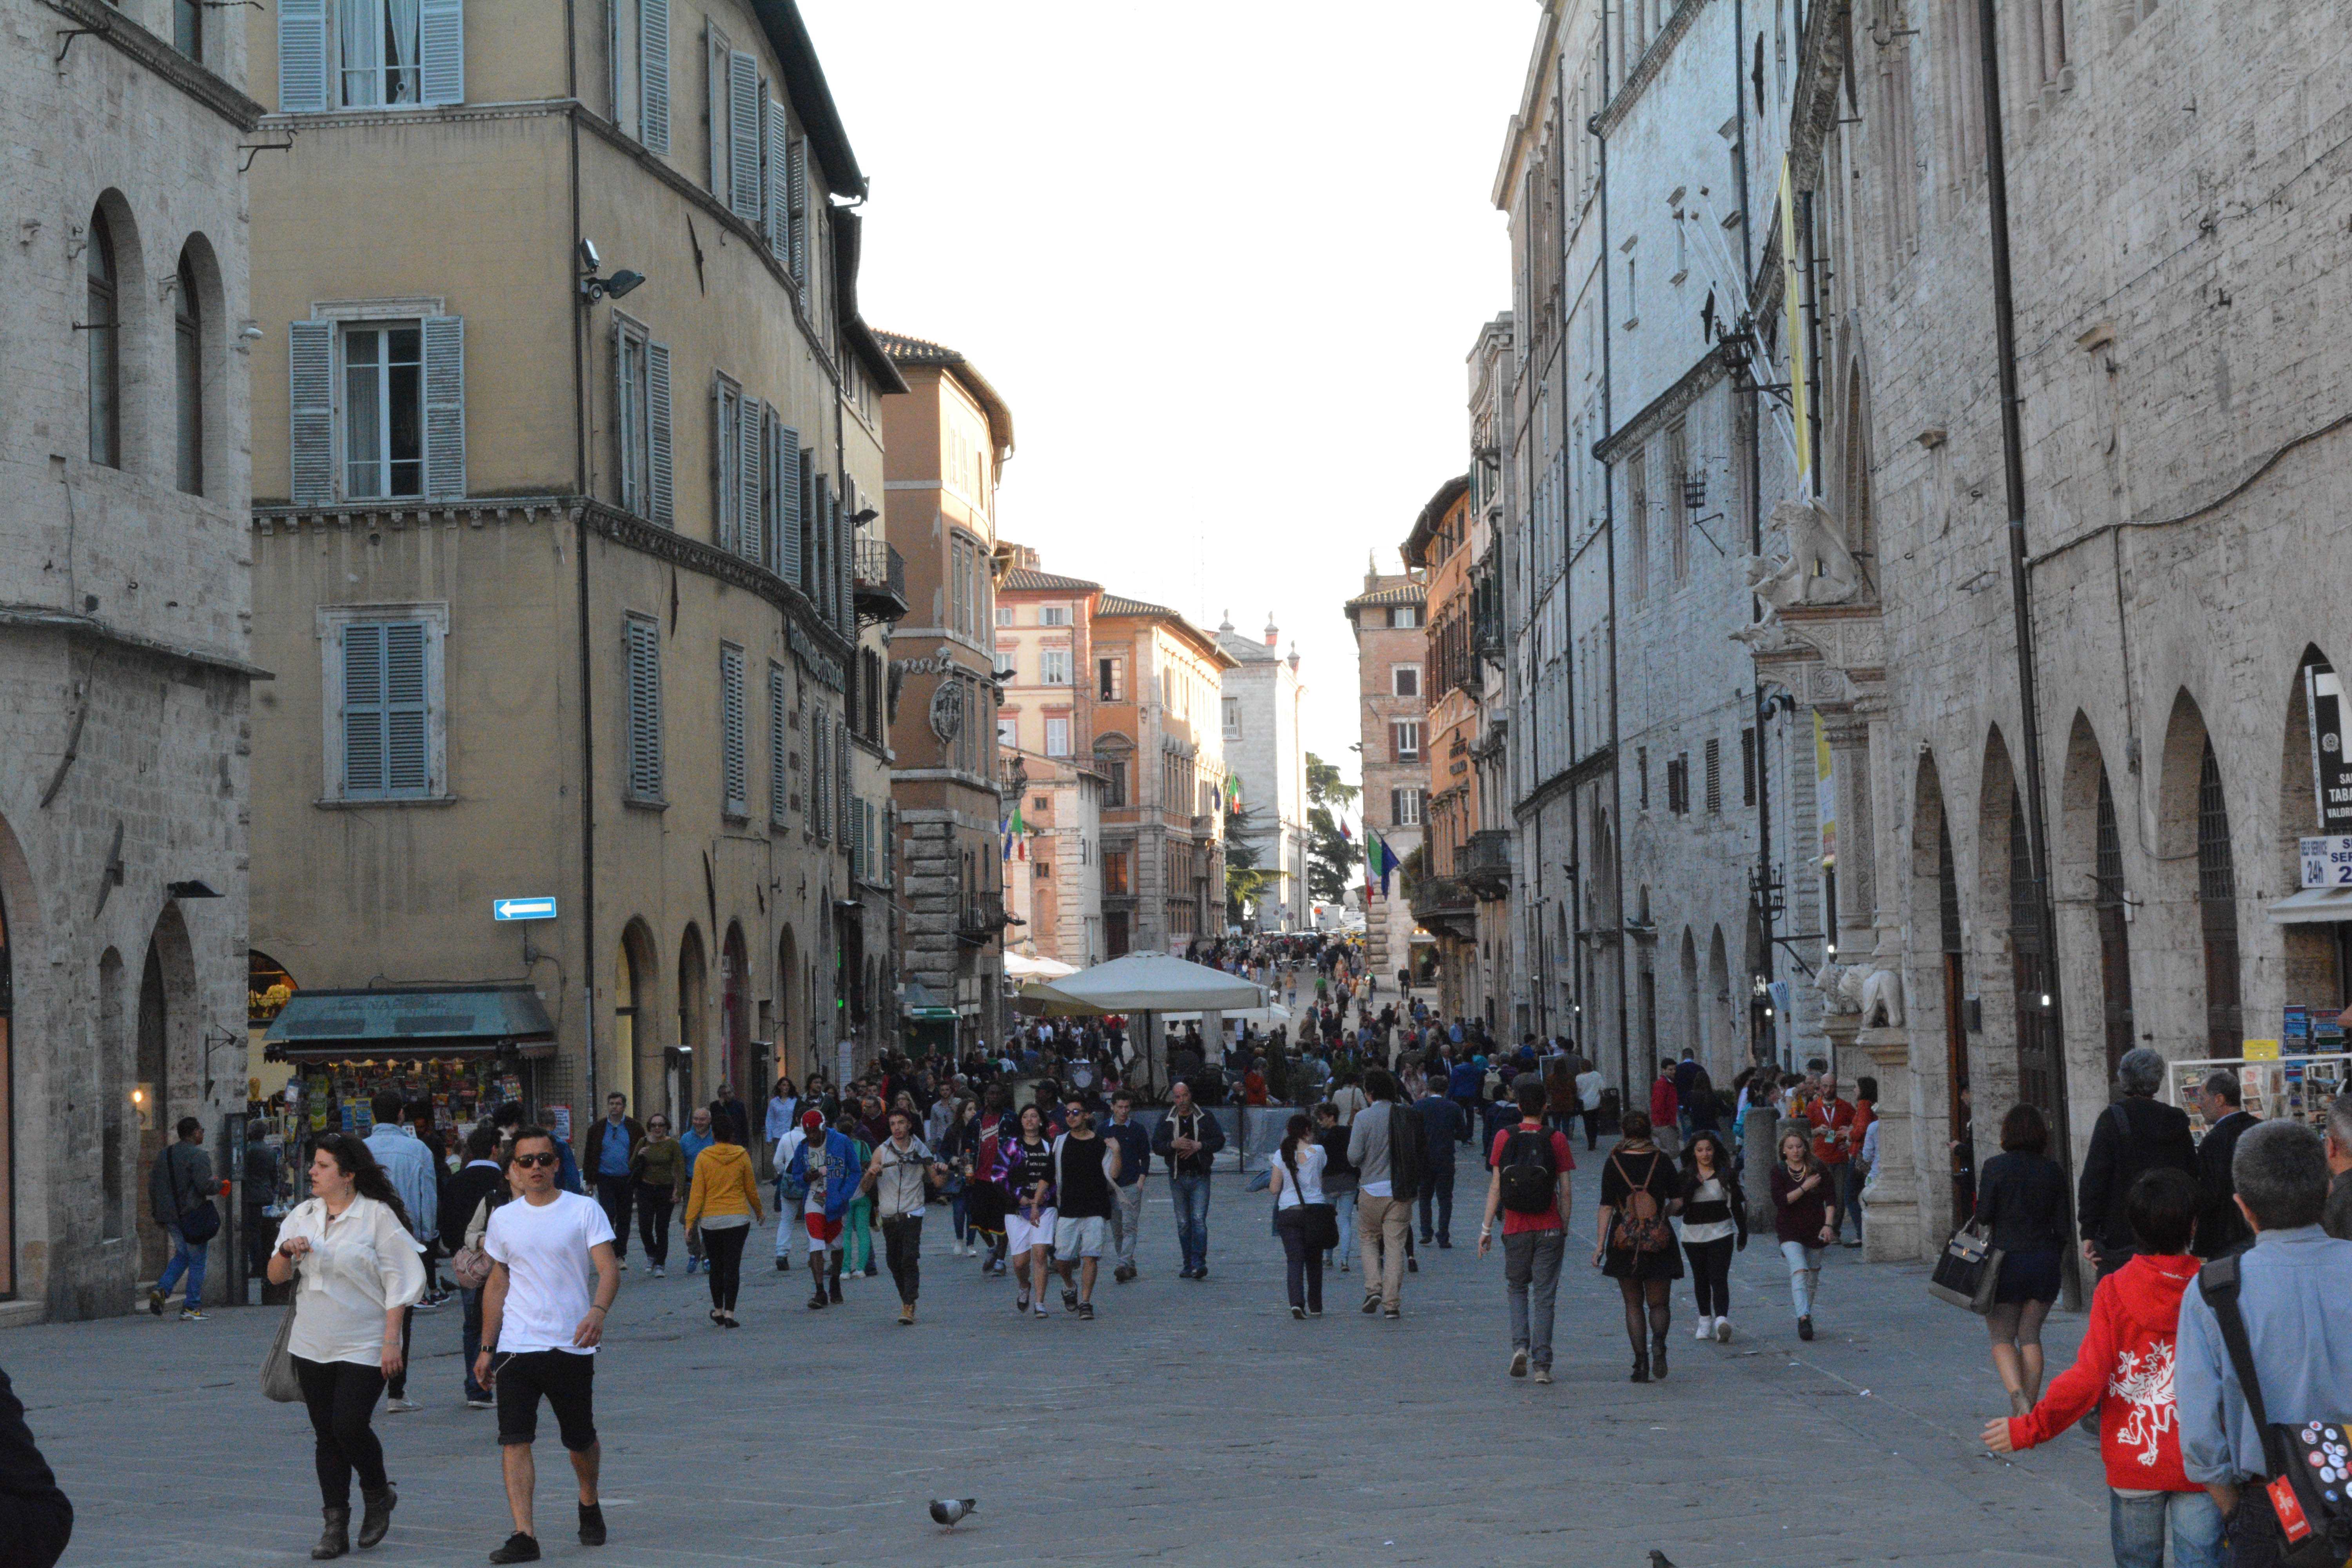
pedestrian, road, street, town, city, cityscape, downtown, plaza, italy, tourism, public space, infrastructure, town square, perugia, neighbourhood, human settlement